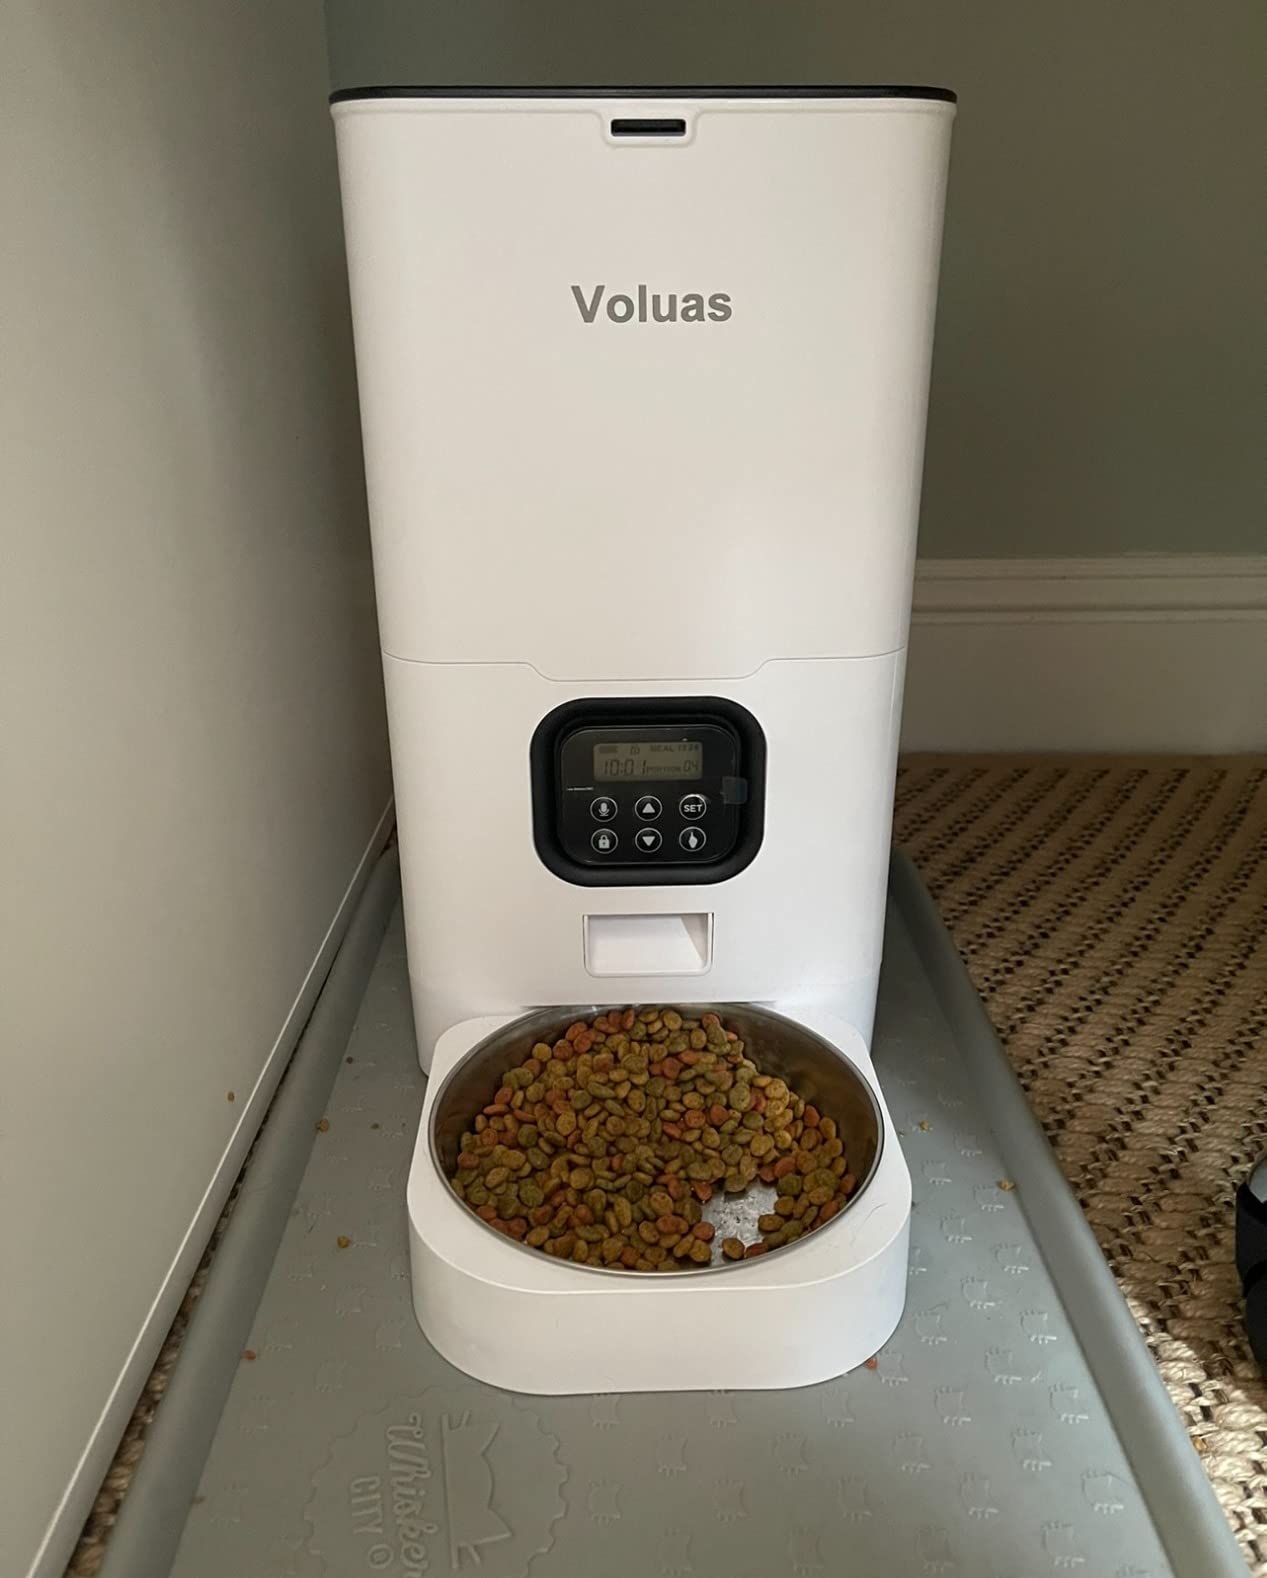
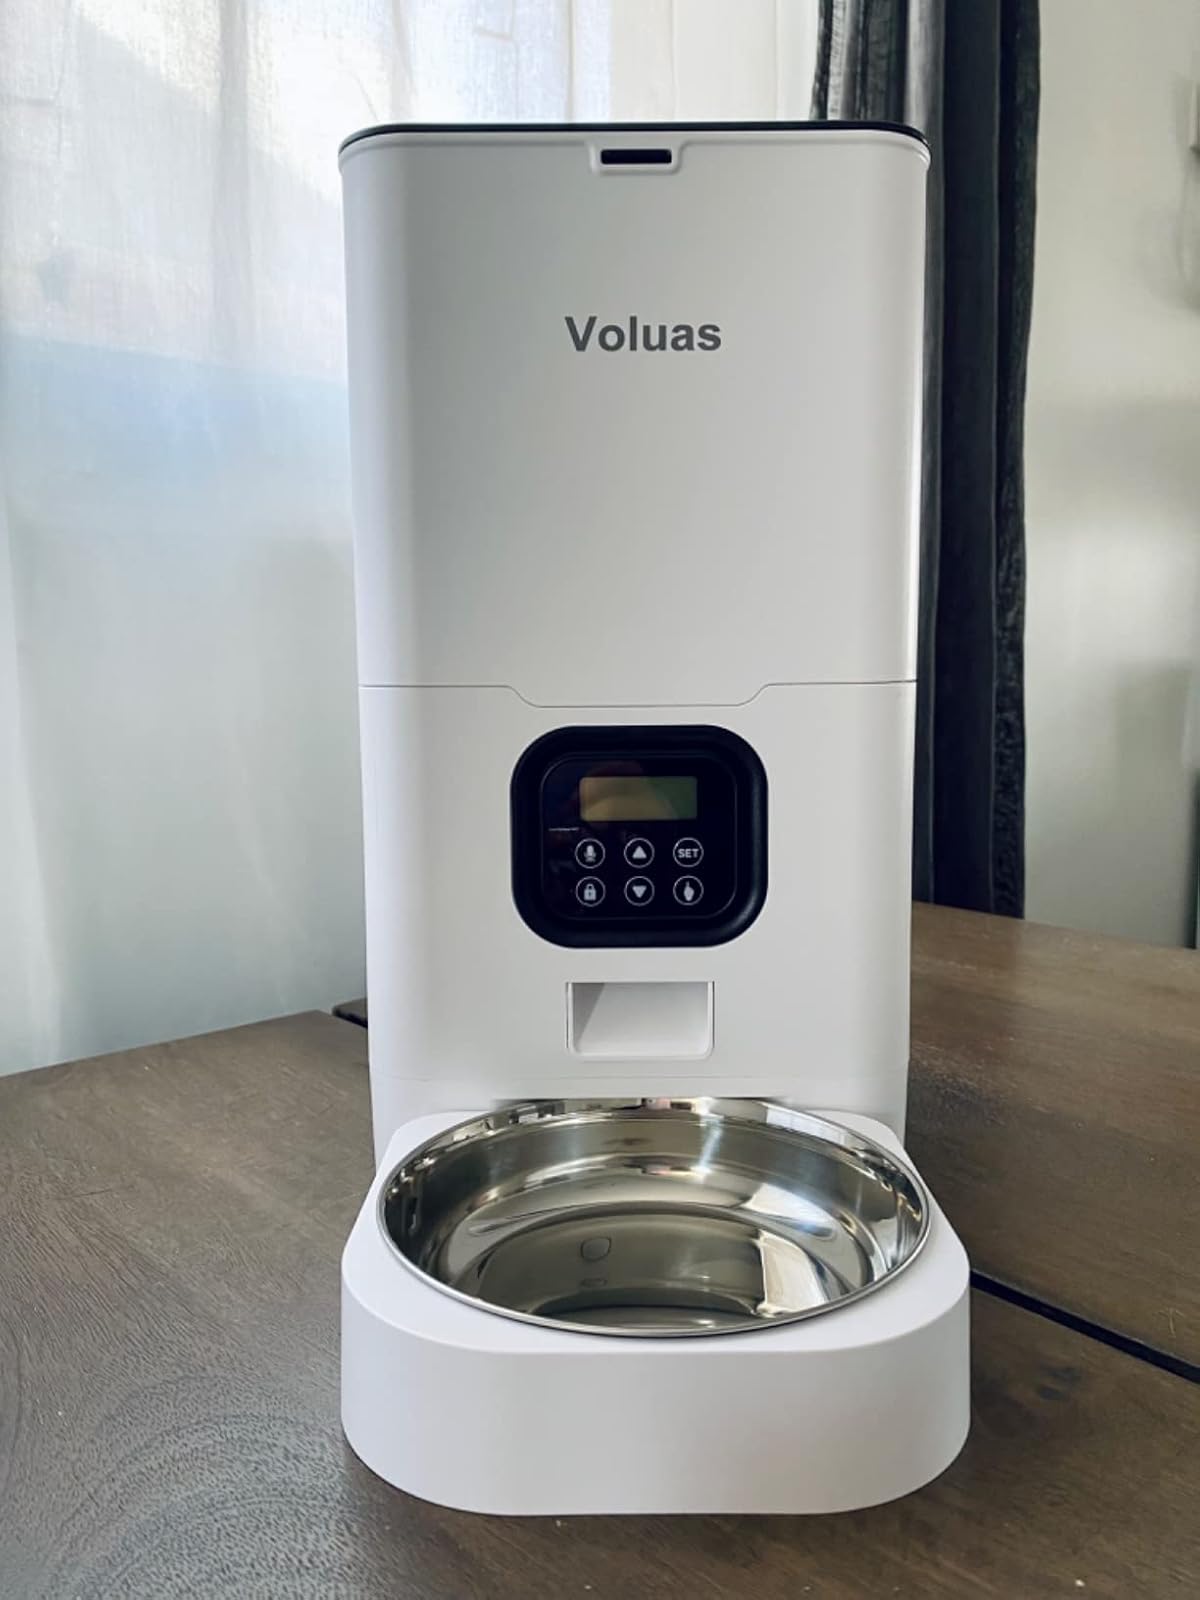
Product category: items_feeder
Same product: yes